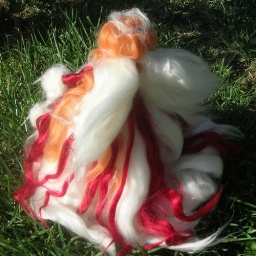
Needle felted wooll angel tree topper in red and white by Rebecca Varon Nushkie Design Waldorf Inspired fairy 4